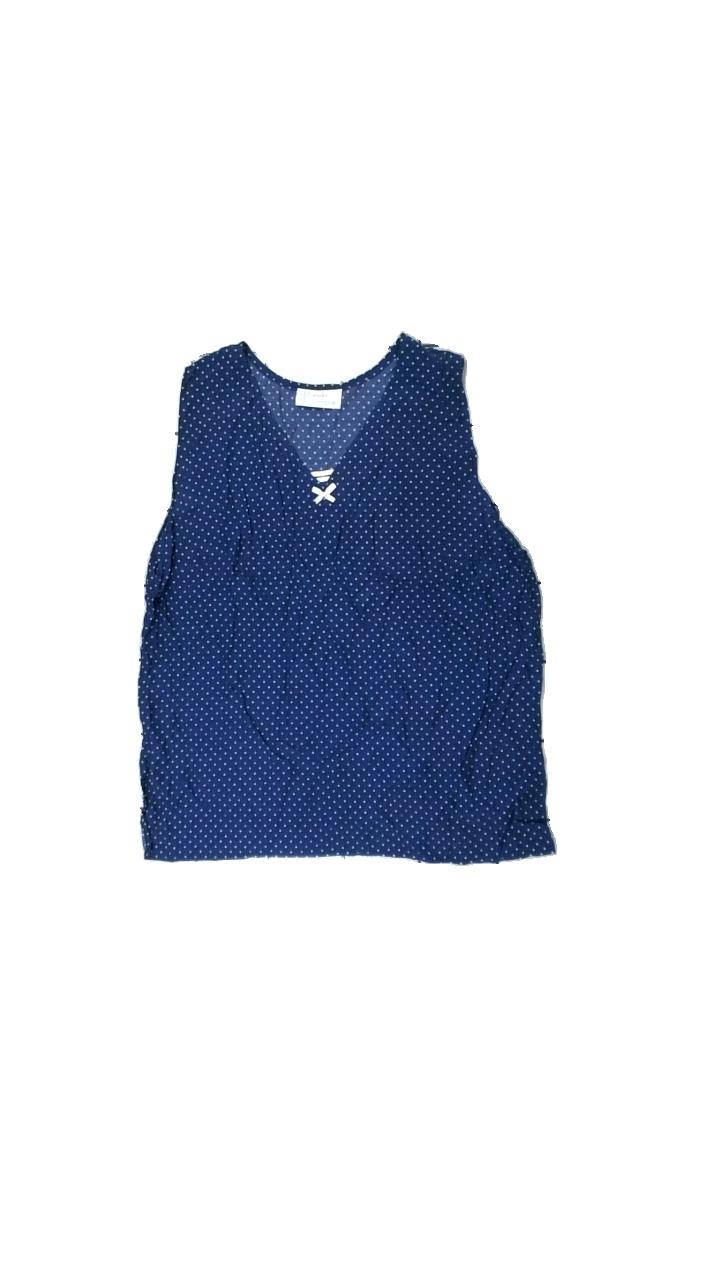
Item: Top (Ladies)
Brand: Gessler Toujours
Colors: Blue, White
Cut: Regular
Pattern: Dots
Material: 100% visc
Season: All
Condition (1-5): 2
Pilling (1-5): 3
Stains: Minor
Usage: Export
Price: <50